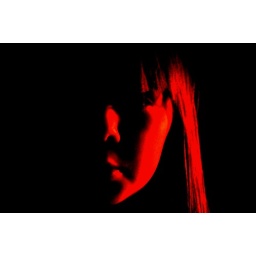
She came in through the bathroom window